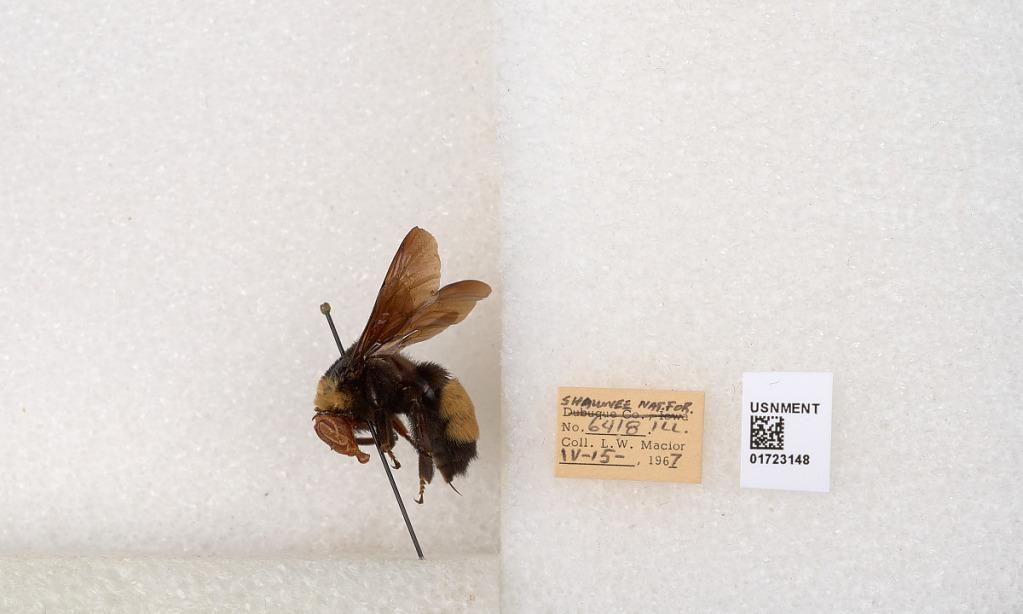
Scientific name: Bombus (Bombus) nevadensis auricormus
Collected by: L. Macior
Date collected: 1967-4-15
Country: United States
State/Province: Illinois
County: Johnson
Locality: Shawnee National Forest
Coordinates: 37.5114, -88.8011